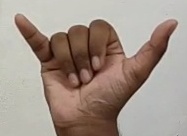
ASL sign: Y